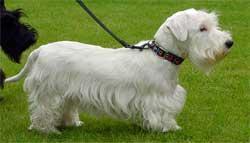
Sealyham_terrier